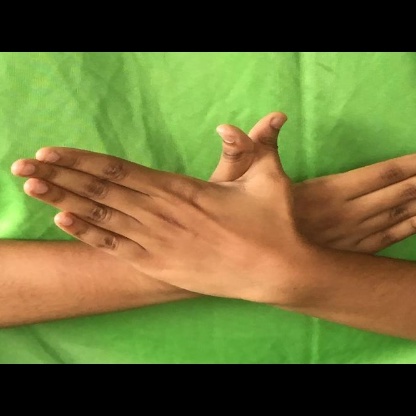
Mudra: Garuda